Art of Belgium

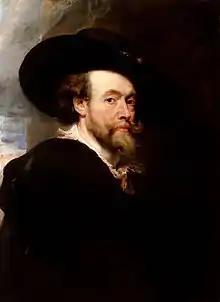
"Self Portrait" (1623) by Peter Paul Rubens

During the so-called Northern Renaissance, Belgium experienced an artistic boom, spawning the immensely popular Baroque Flemish school of painting. The cities of Bruges and Antwerp, some of the richest in the region, became artistic centres during the period.